American Juvenile Electric

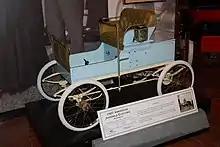
An American Juvenile Electric Runabout at the Gilmore Car Museum

The American Juvenile Electric was an electric car made by the American Metal Wheel & Auto Co of Toledo, Ohio, in 1907. Its wheelbase was a mere , but it was complete with ‘lights, bells, etc.’ and had tiller steering. Its top speed was , and it could go on a charge. At $800, it cost more than many full-size cars.